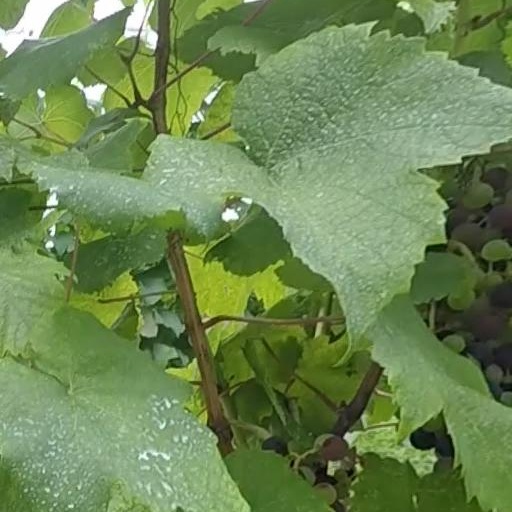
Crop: grape